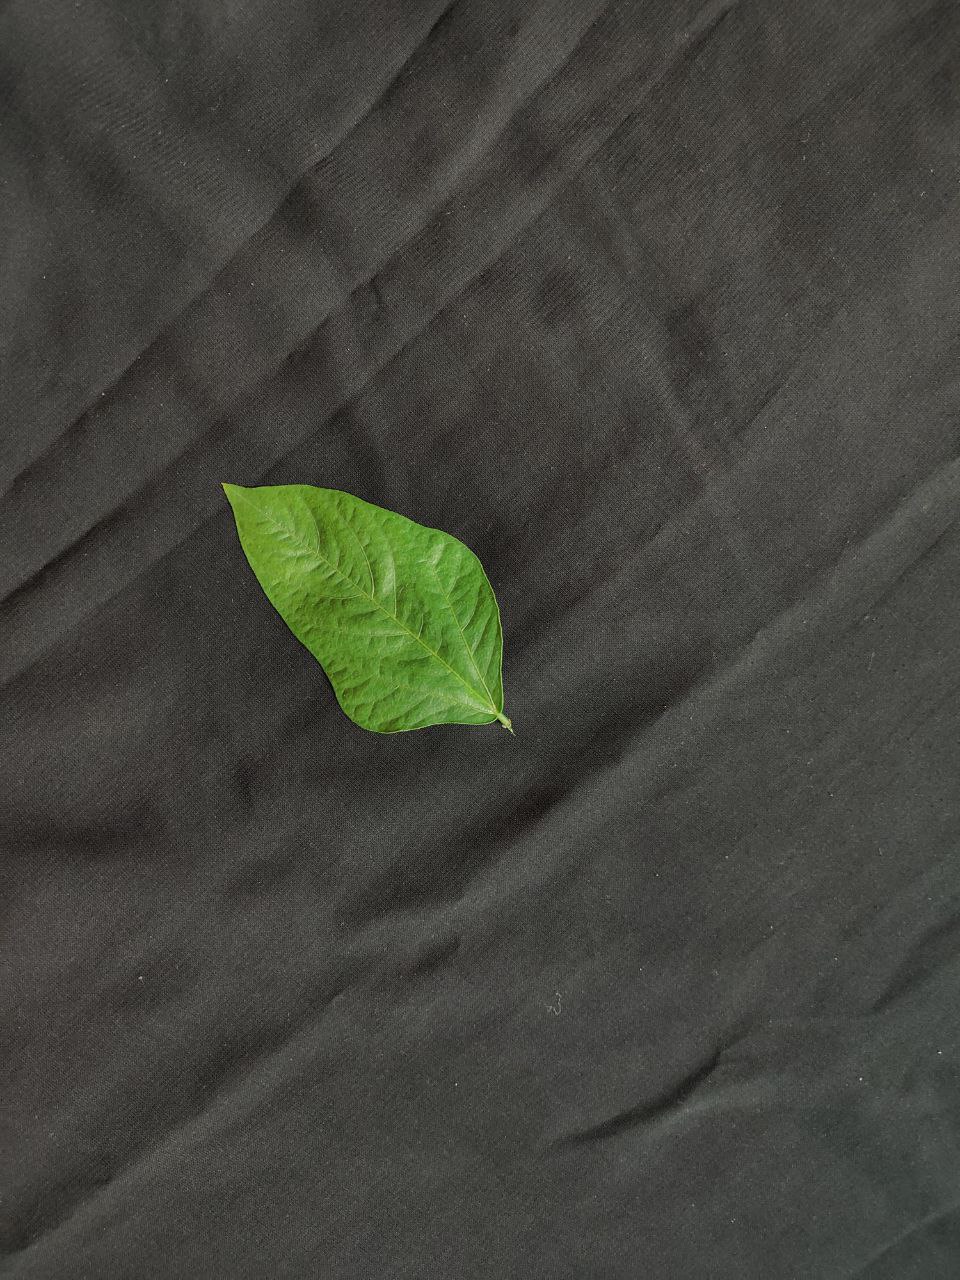
Crop: cowpea
Leaf condition: Fresh Leaf